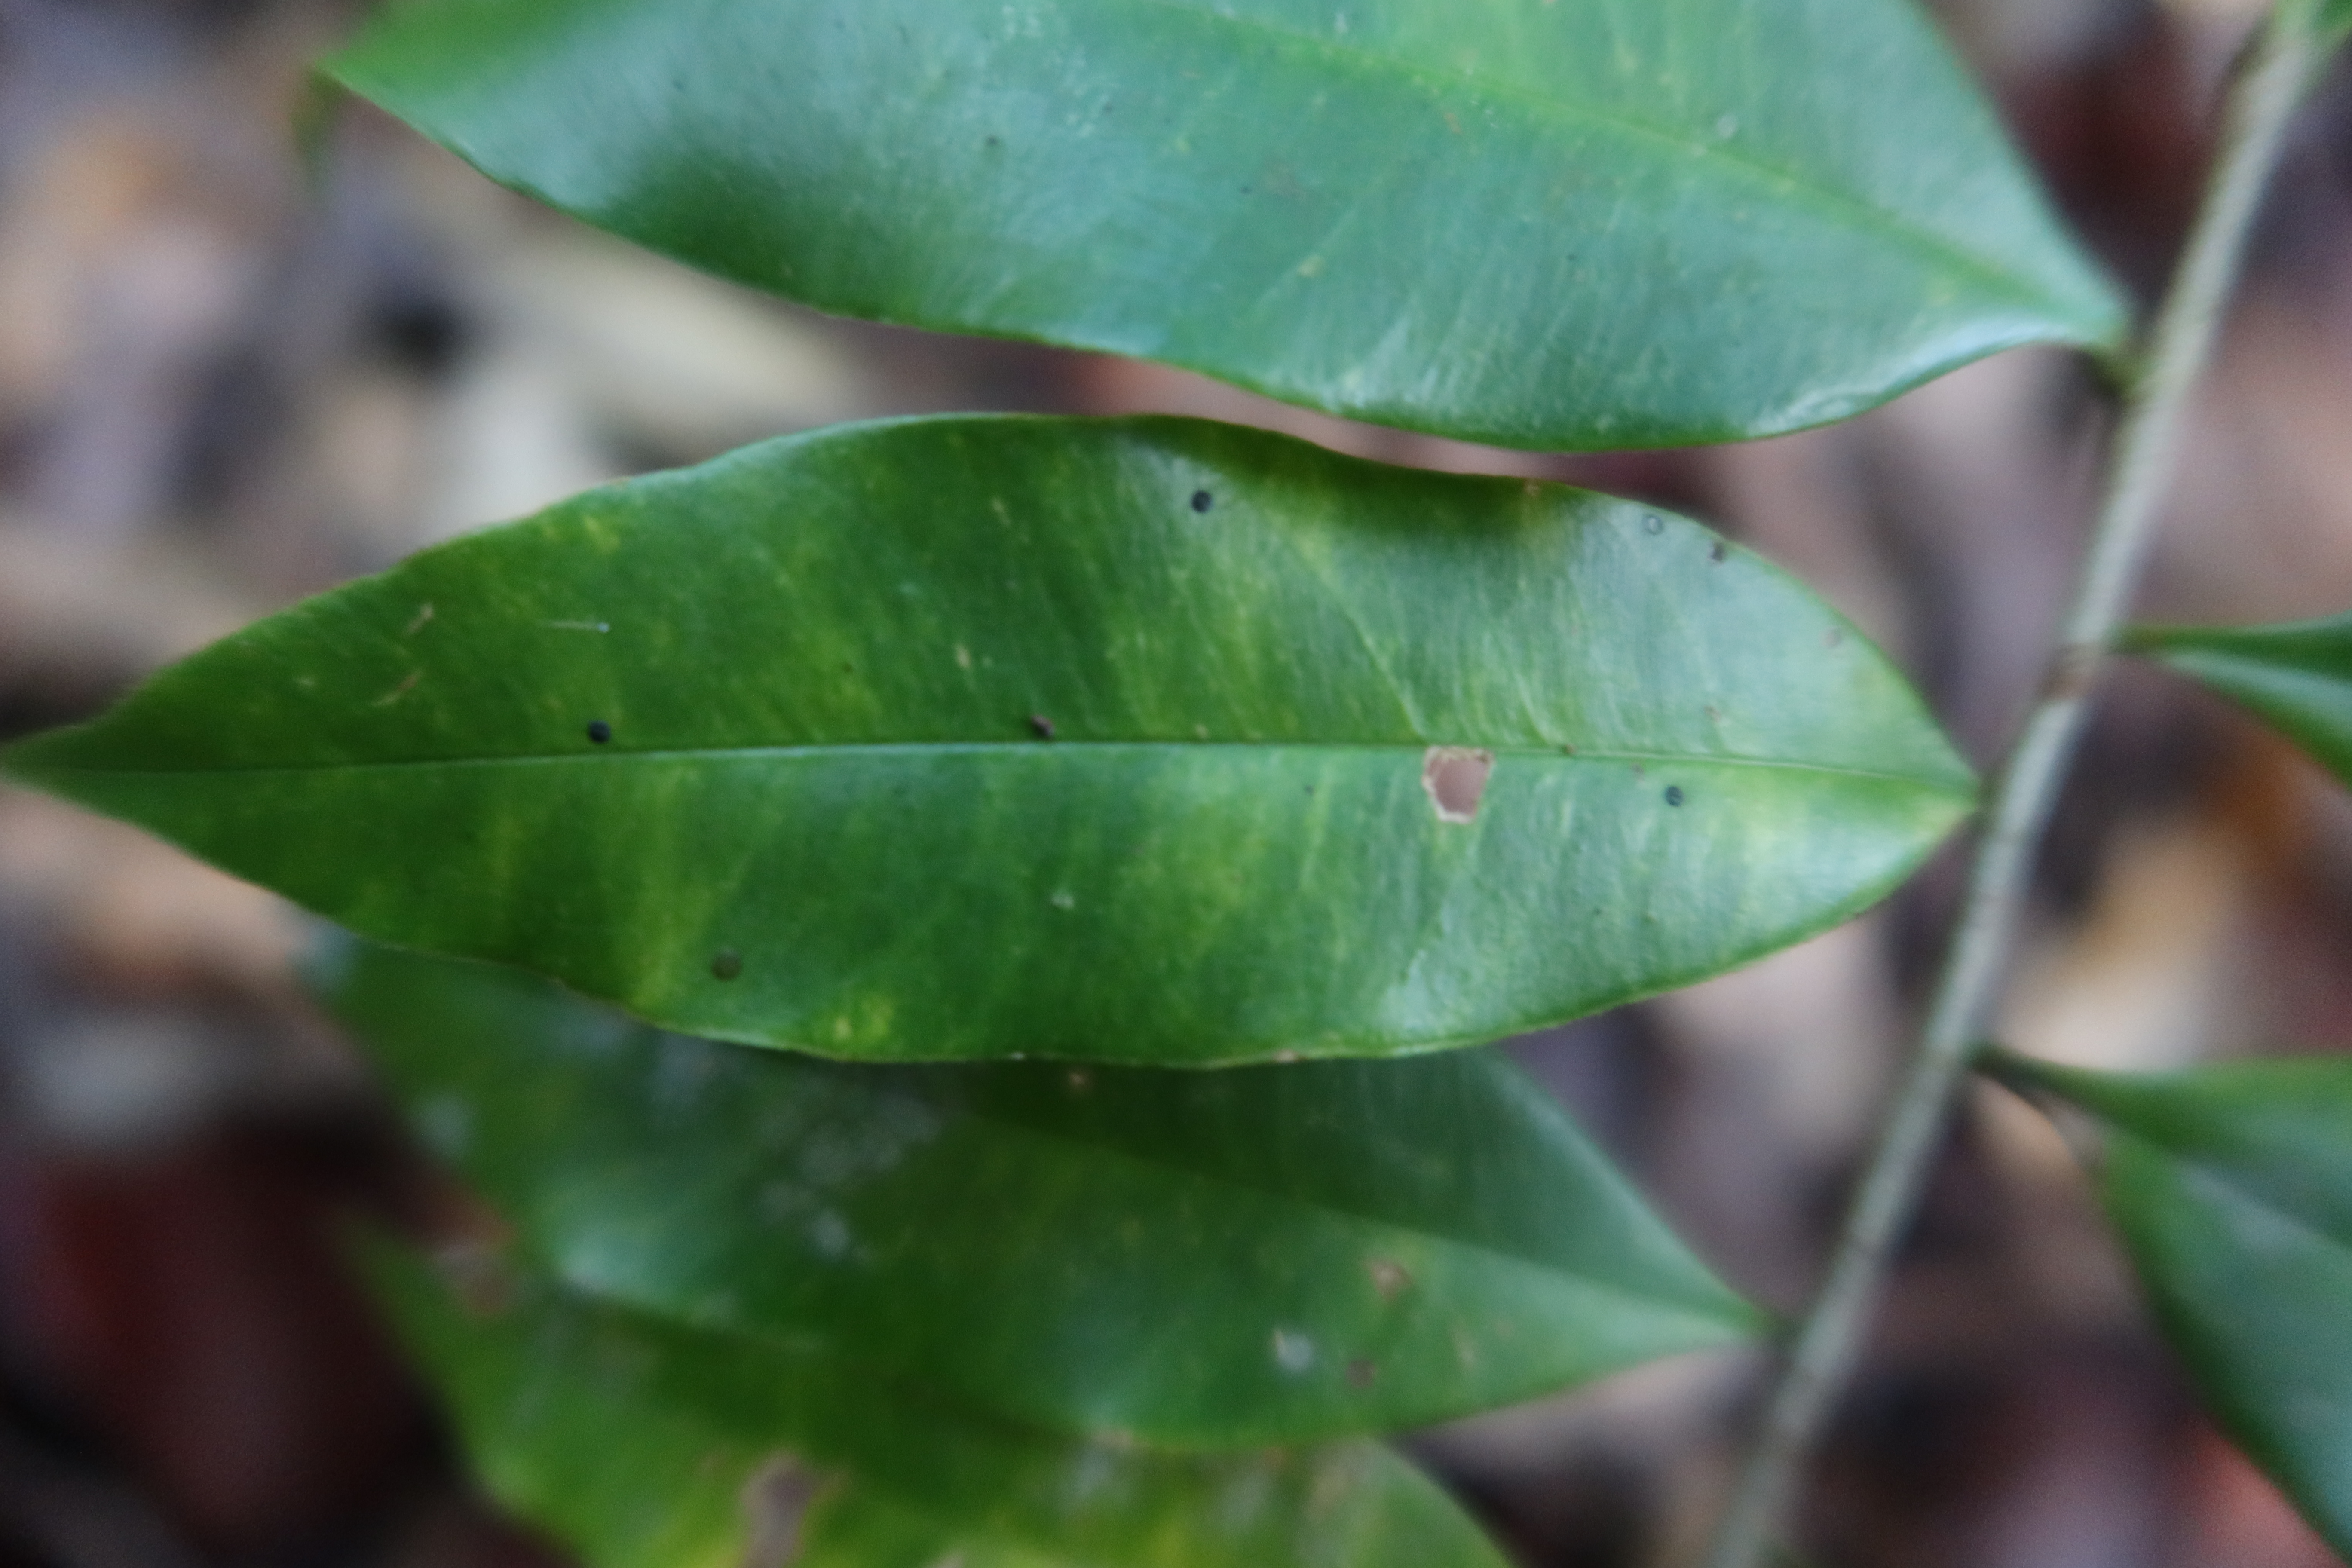
Label: Black spots